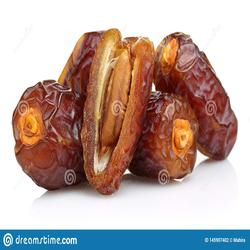
Label: Dates